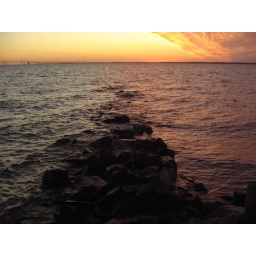
Gazing into the Sunrise, I see the Chesapeake Bay Bridge in the background, as I walk upon the black rocks of the Sea wall...